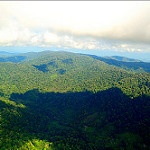
Label: mountain